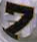
Number: 7